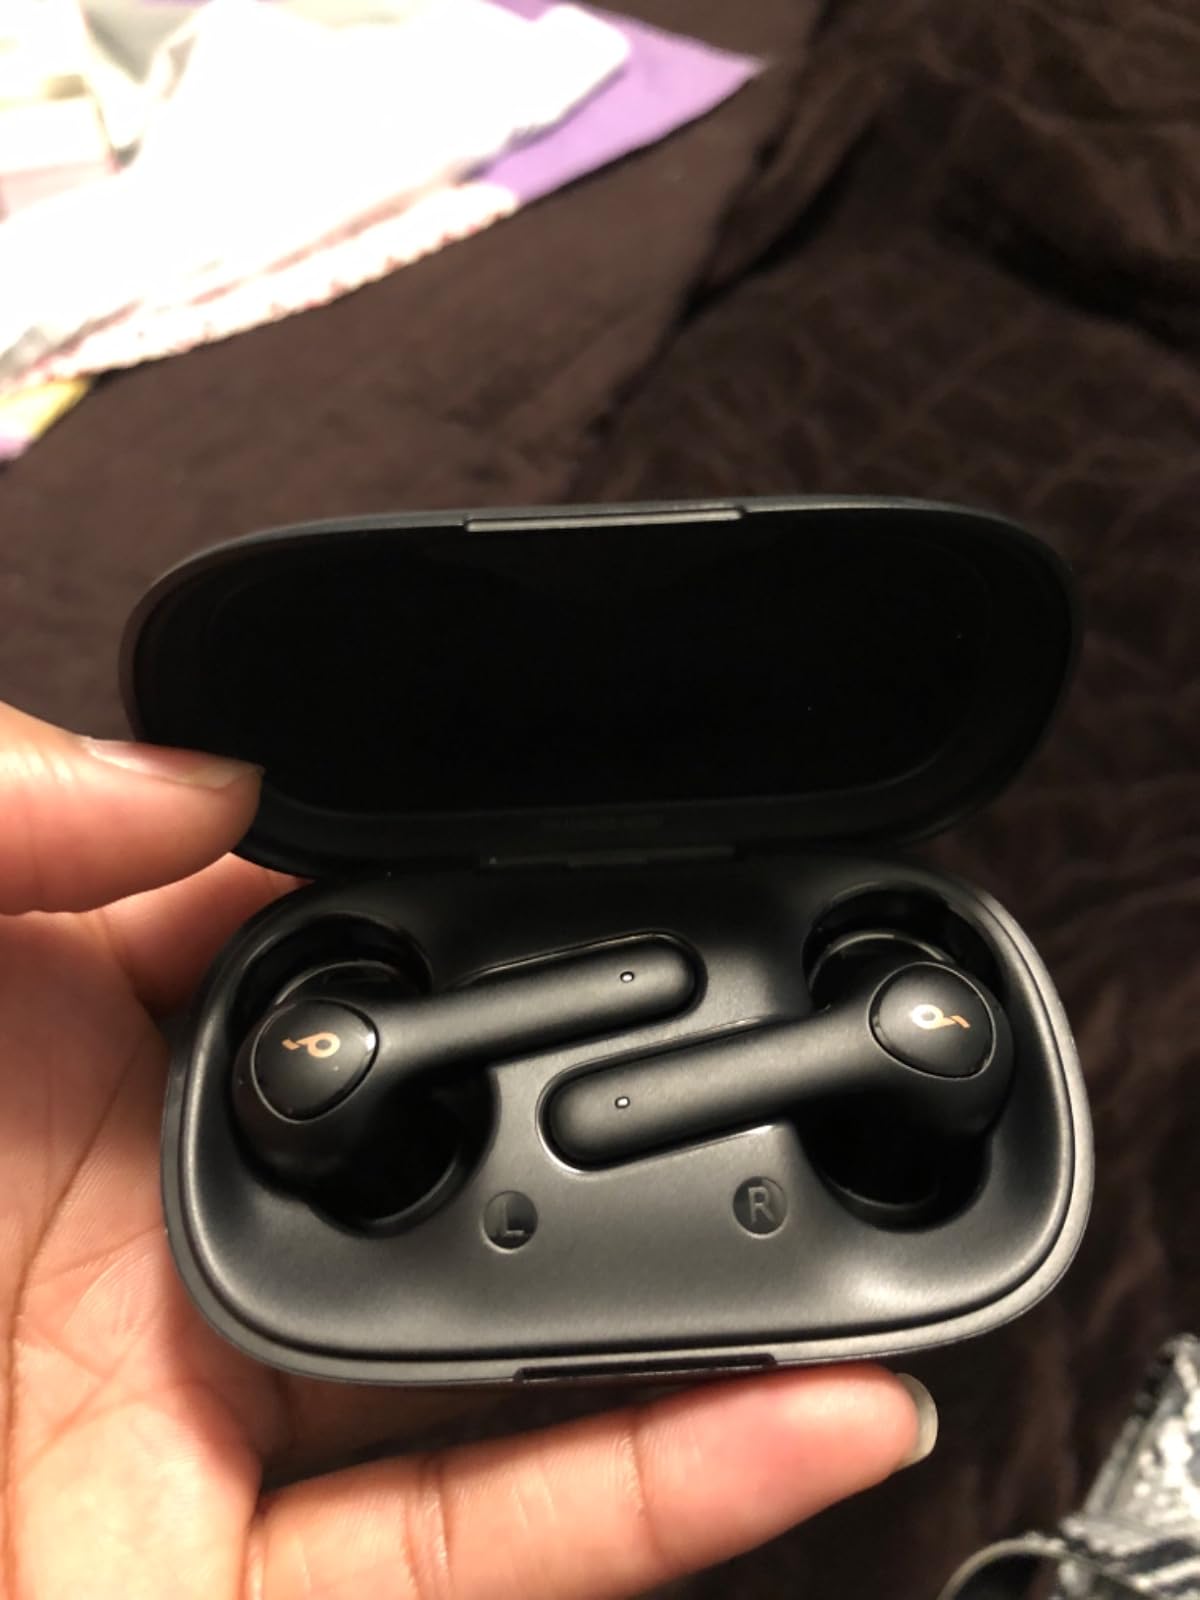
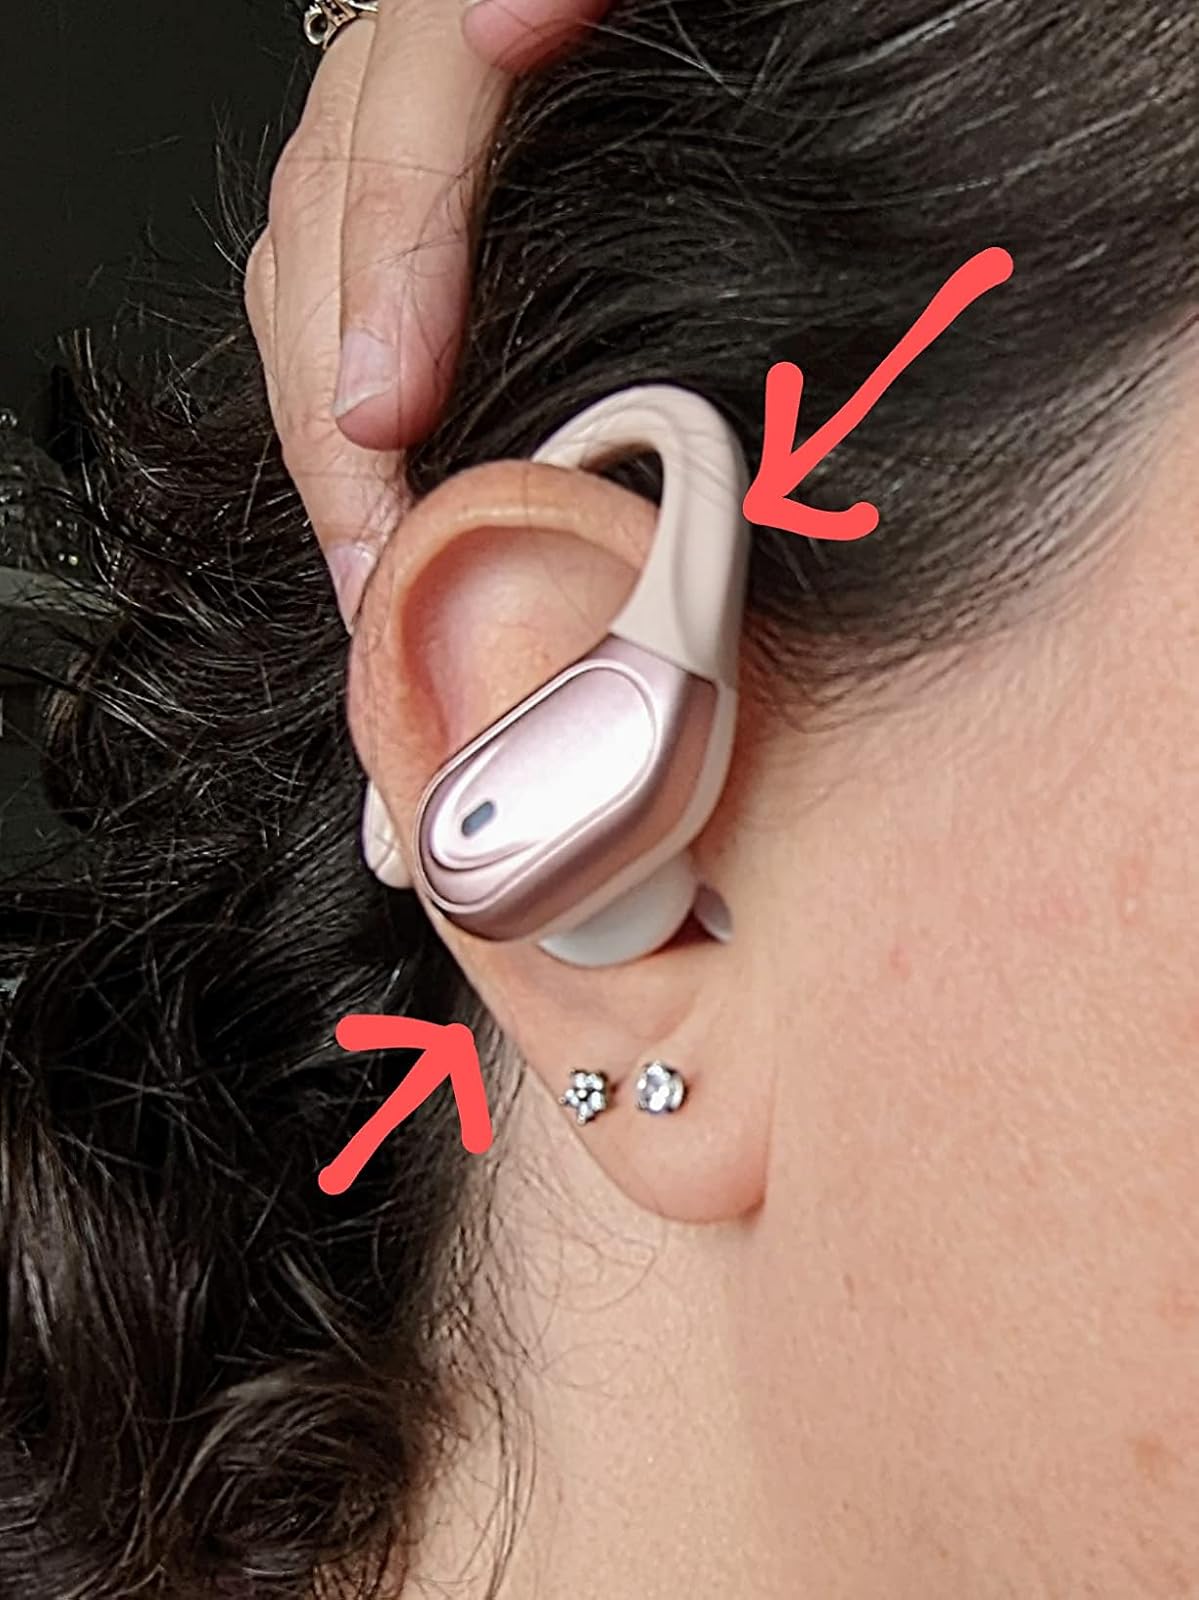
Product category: earbuds
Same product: no